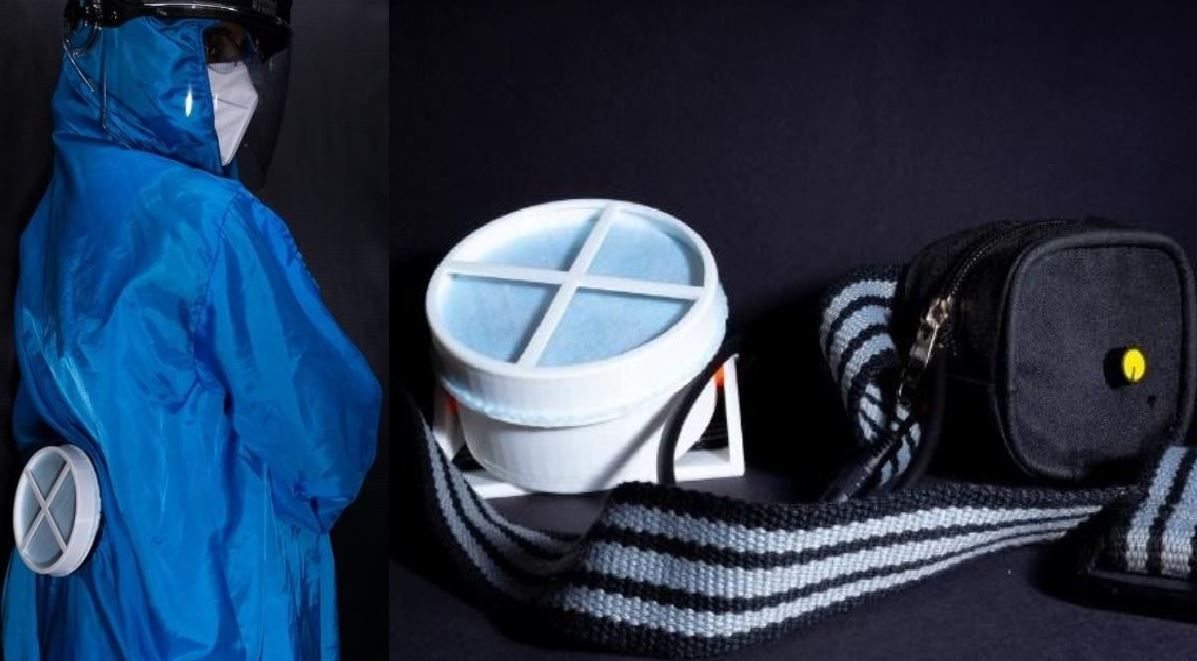
Objects detected:
Face_Shield
Mask
Coverall